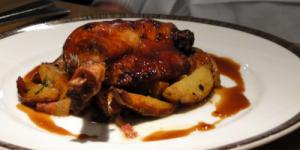
magret de pato y echalote confitados al cassis